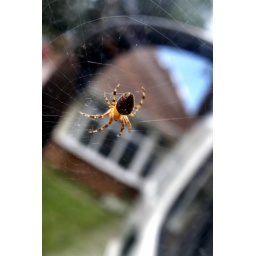
Finally getting on with sorting some of this year's photos!On my brother's van with my father's house in the wing mirror.